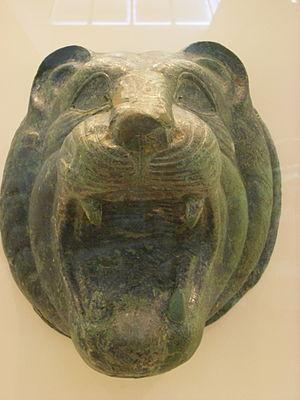
Tête de lion, bronze. Importation orientale
Le musée archéologique d'Olympie est un des principaux musées de Grèce. Il dépend du ministère grec de la culture et est dirigé par Georgia Xatzi. Il fut le premier musée créé hors de la capitale. Il abrite les découvertes faites sur l'Altis, le site d'Olympie : des objets allant de la Préhistoire à l'époque romaine voire jusqu'aux VIᵉ – VIIᵉ siècles. Ses pièces maîtresses sont l’Hermès portant Dionysos enfant de Praxitèle, les frontons du temple de Zeus, la « Victoire de Paionios » ainsi que la coupe ayant appartenu à Phidias. L'ampleur de sa collection de bronzes antiques en fait la plus importante du monde.